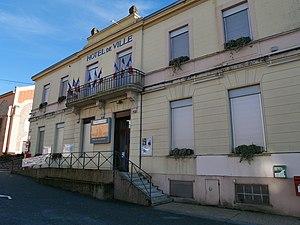
Mairie de Cours-la-Ville
Cours-la-Ville est une ancienne commune française, située dans le département du Rhône en région Auvergne-Rhône-Alpes. Depuis 2016, elle est une commune déléguée et le chef-lieu de la commune nouvelle de Cours.